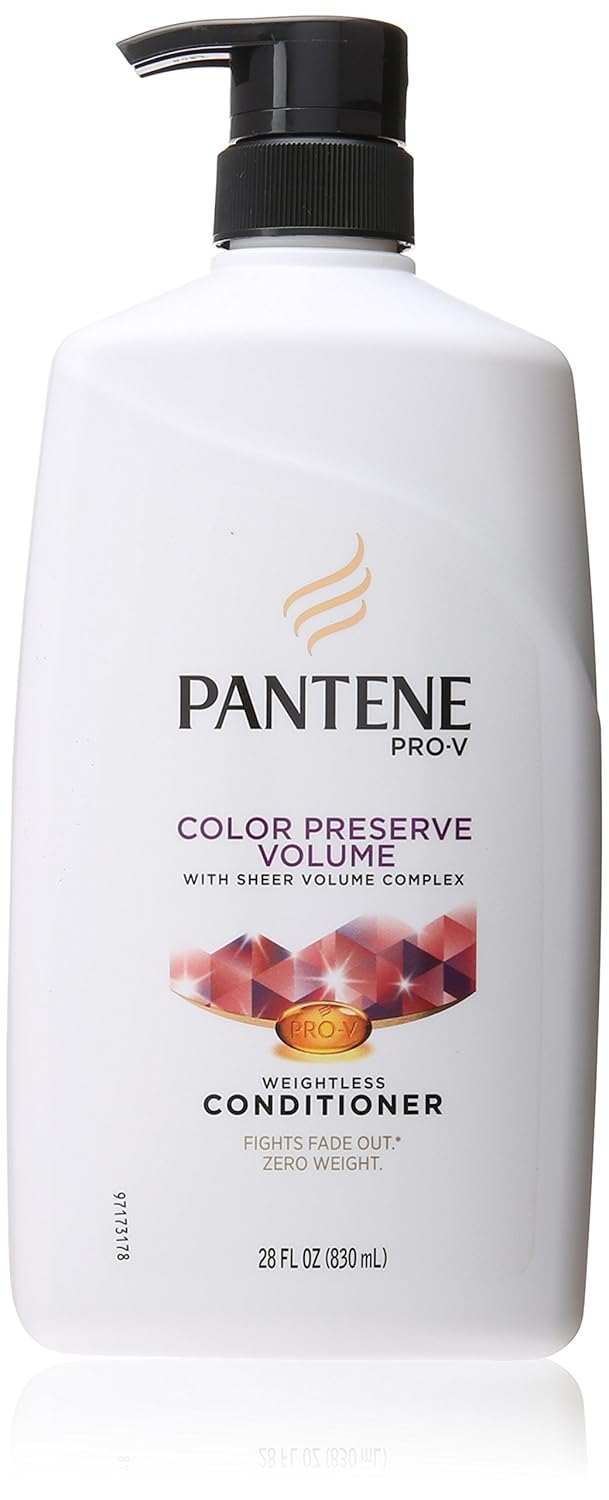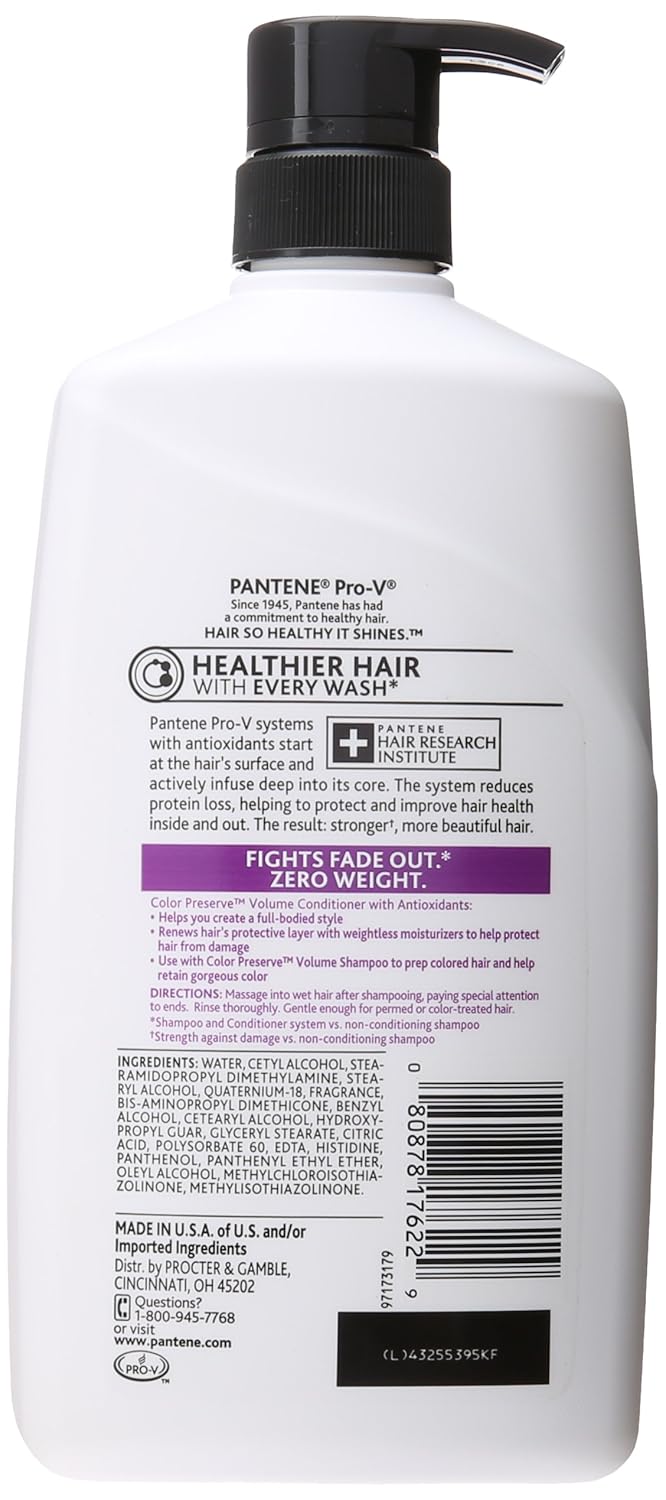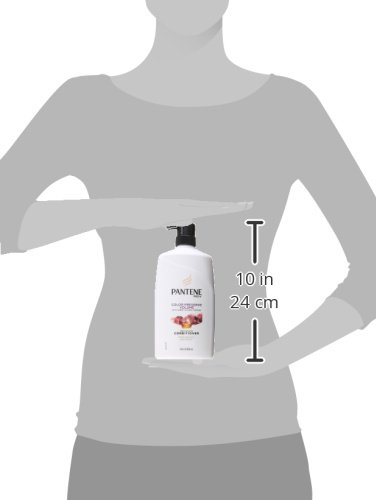
Pantene Pro-V Color Preserve Volume Conditioner with Pump, 28 Ounce
Category: All Beauty
Pantene
Features: Weightless conditioner protects your color and helps protect color-treated hair and helps you achieve a full-bodied style